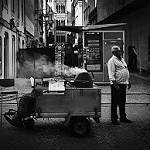
Scene: Outdoor